Andecavi

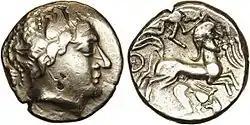
Andecavi stater.

The Andecavi (also Andicavi, Andegavi, or Andigavi) were a Gallic tribe dwelling in Aremorica during the Roman period.